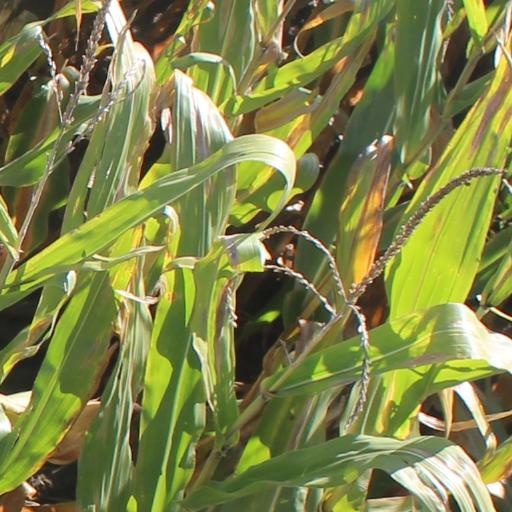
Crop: maize; corn